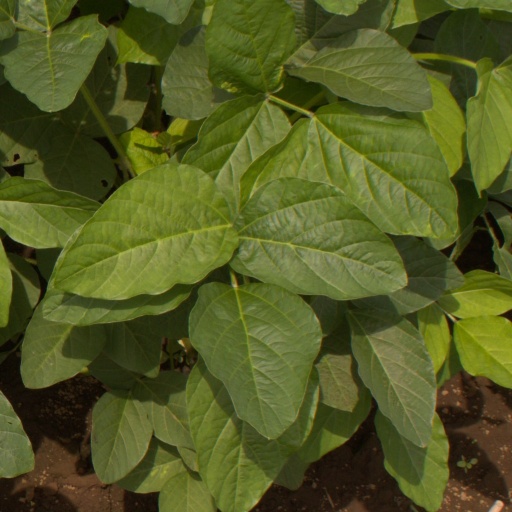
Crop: soybean